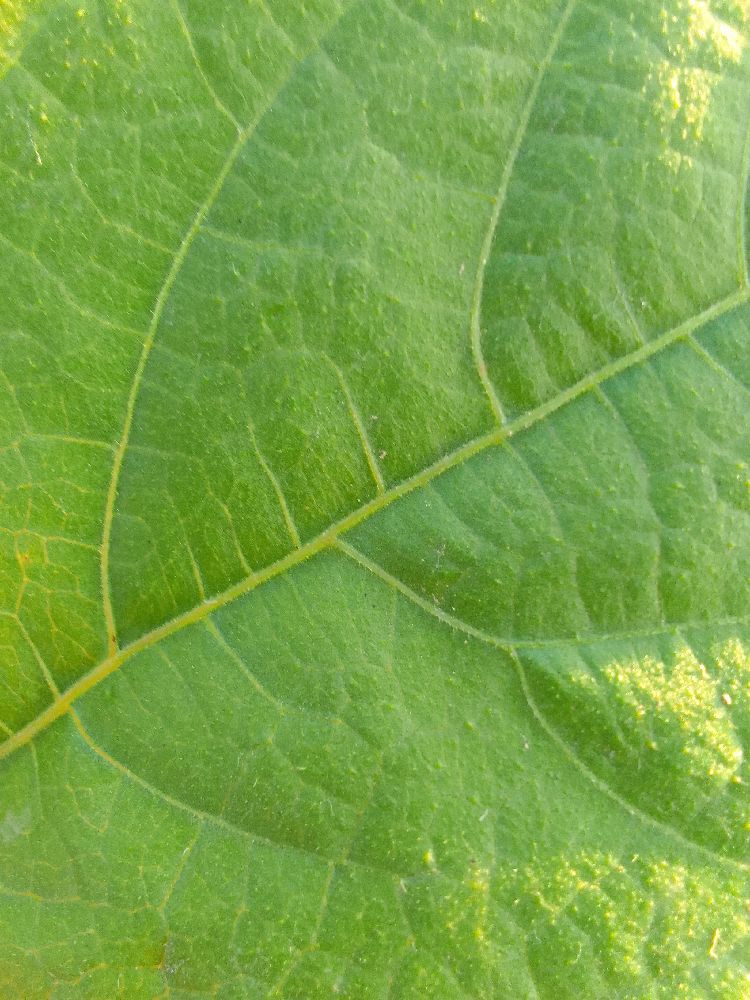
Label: healthy